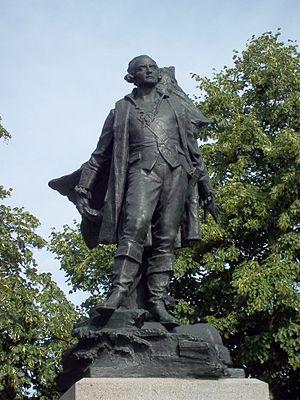
Monument à Jean Vauquelin, place Vauquelin, Vieux-Montréal, à l'ouest de l'Hôtel de Ville. fiche
Jean Vauquelin, né en février 1728 à Dieppe et mort le 10 novembre 1772 à Rochefort, est un officier de marine français, célèbre pour sa bravoure.
Cet article traite des événements qui se sont produits durant l'année 1772 au Québec.